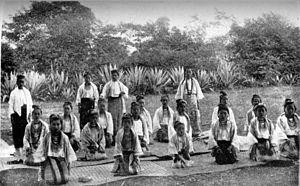
Les Danu sont une sous-ethnie de birmans vivant principalement dans la région des grottes de Pindaya. Ils parlent un dialecte birman archaïque et seraient environ 100 000.